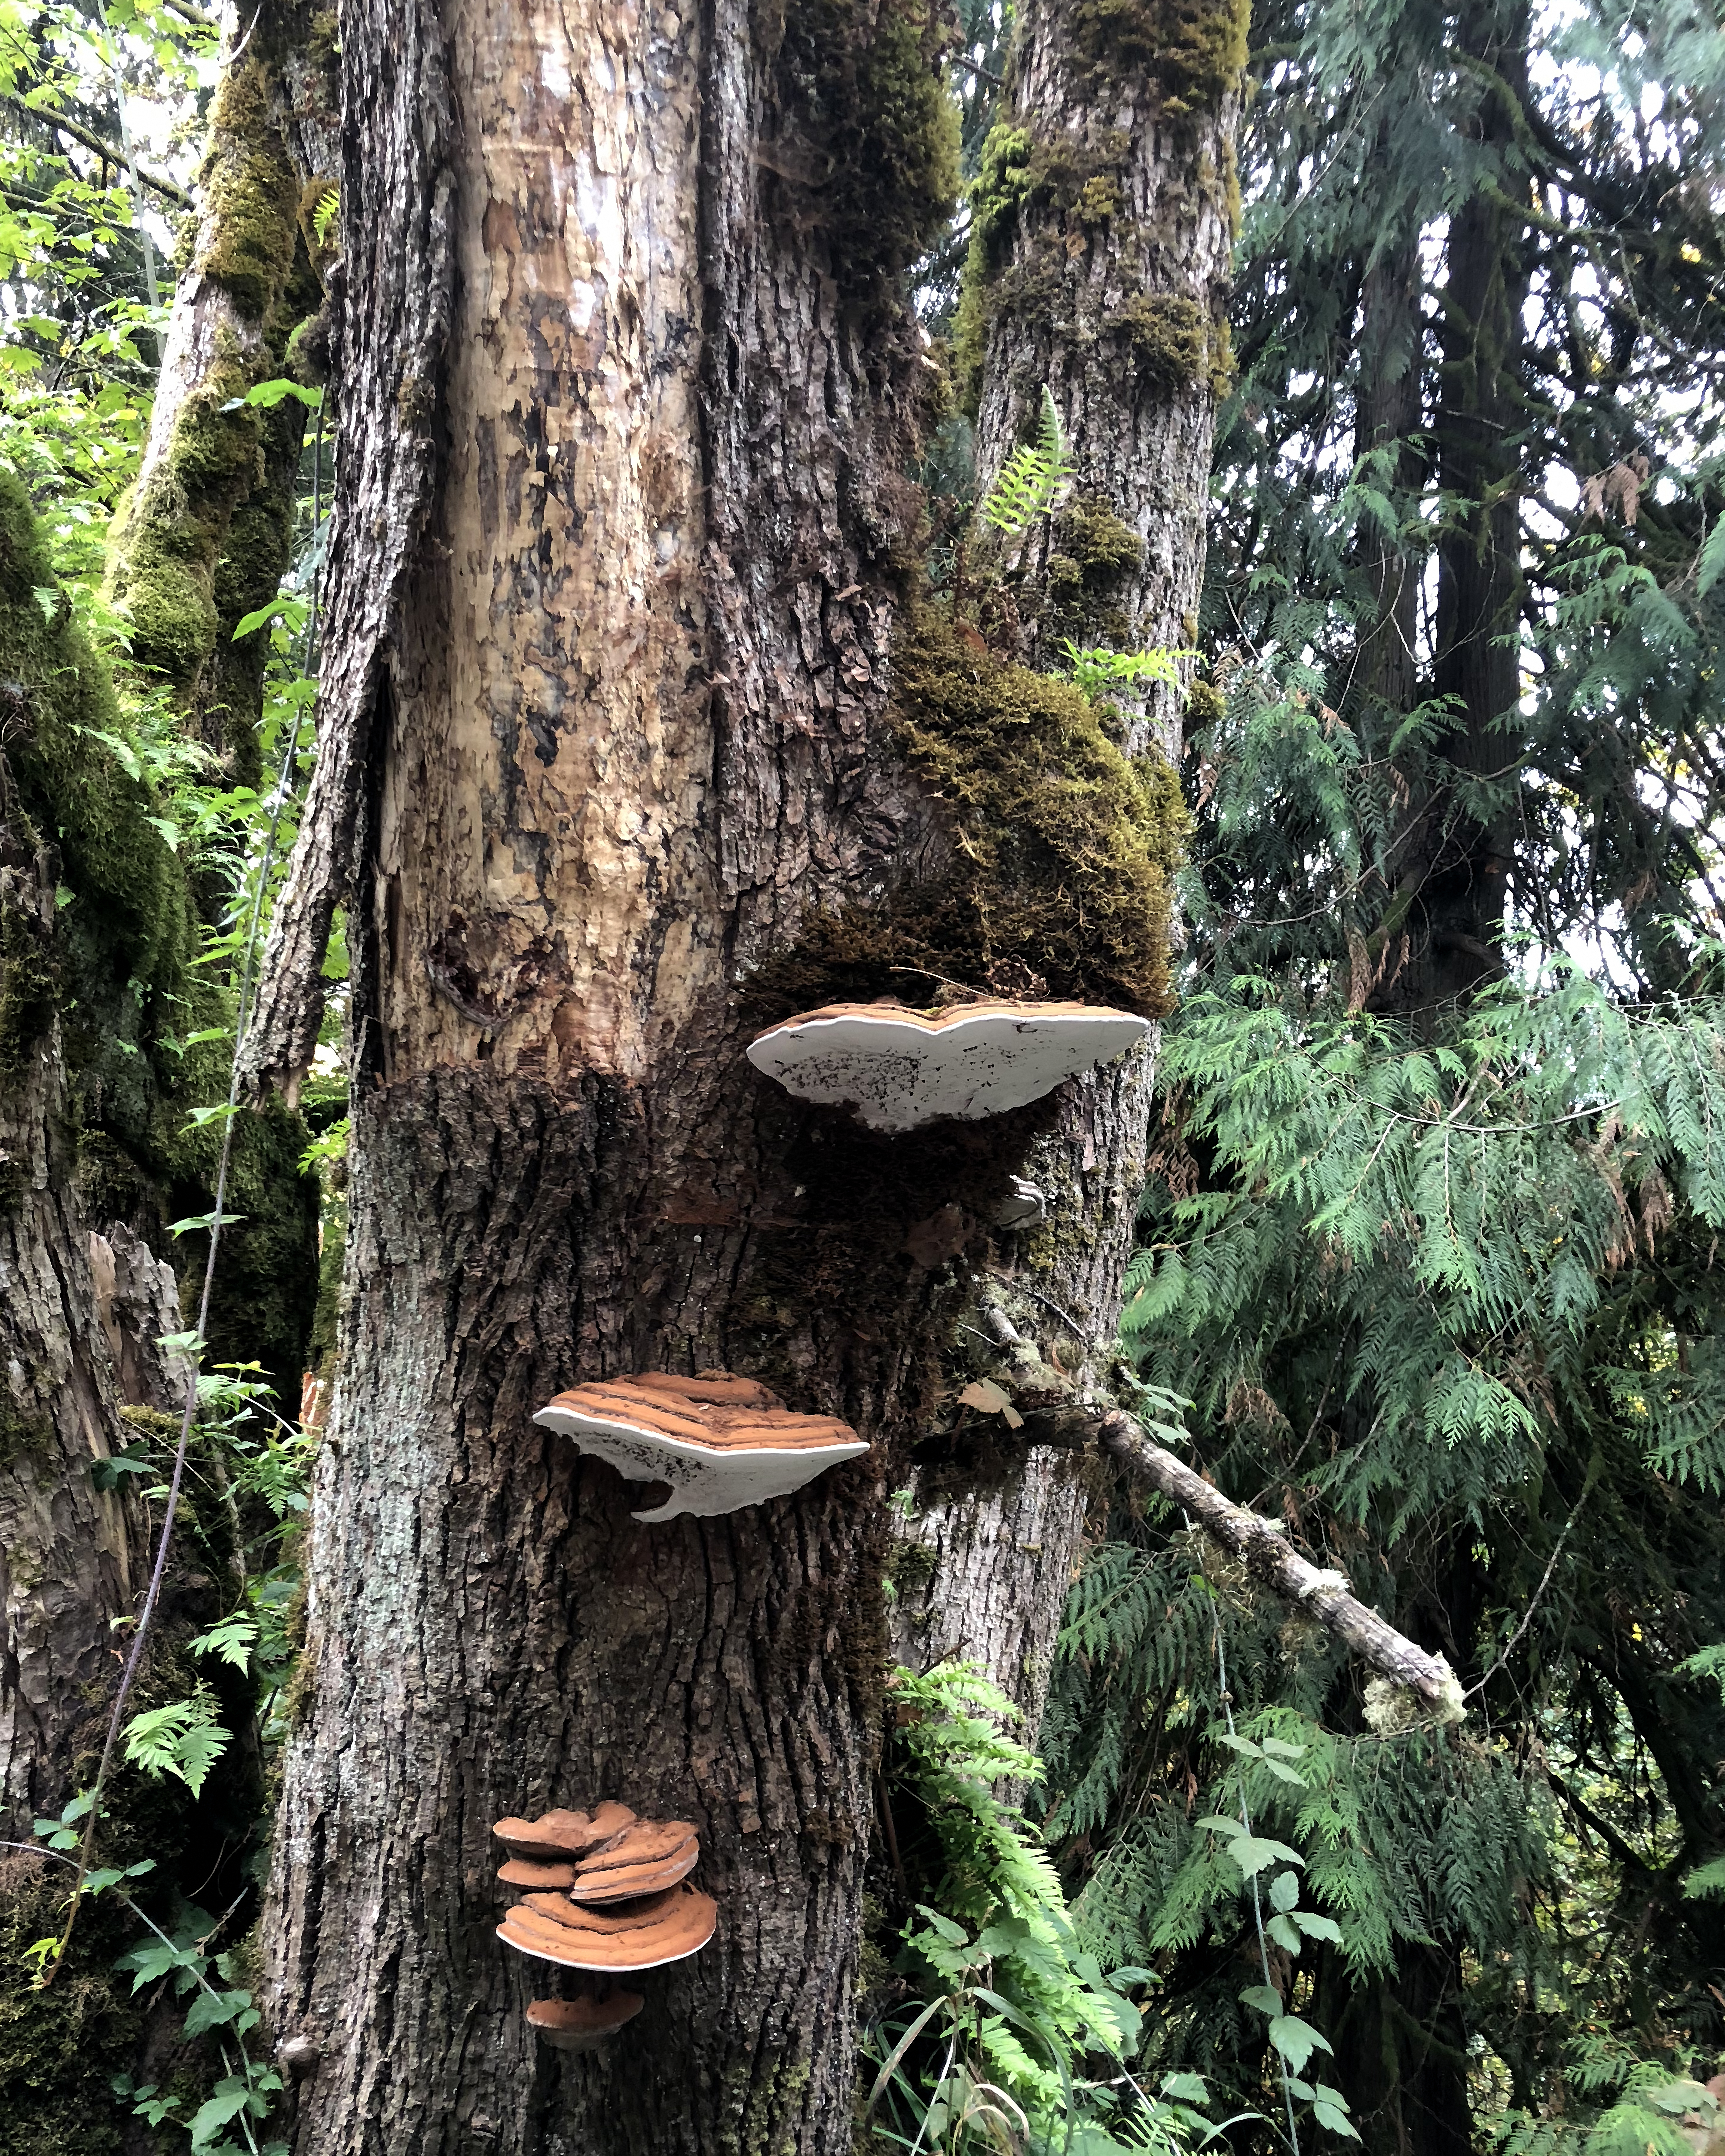
tree, trunk, ecosystem, old growth forest, nature reserve, woodland, plant, forest, fungus, biome, jungle, rainforest, medicinal mushroom, grove, temperate coniferous forest, tree stump, oyster mushroom, agaricomycetes, branch, valdivian temperate rain forest